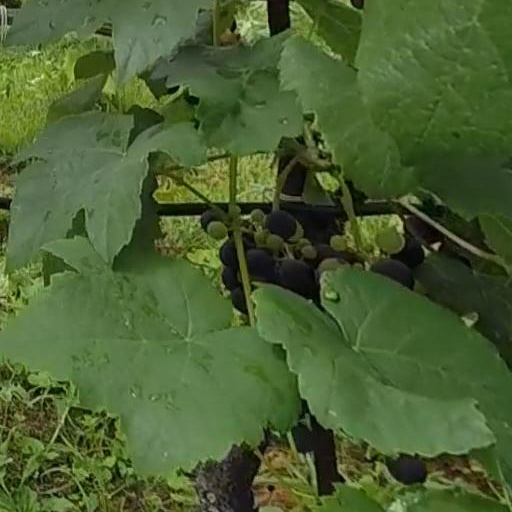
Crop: grape